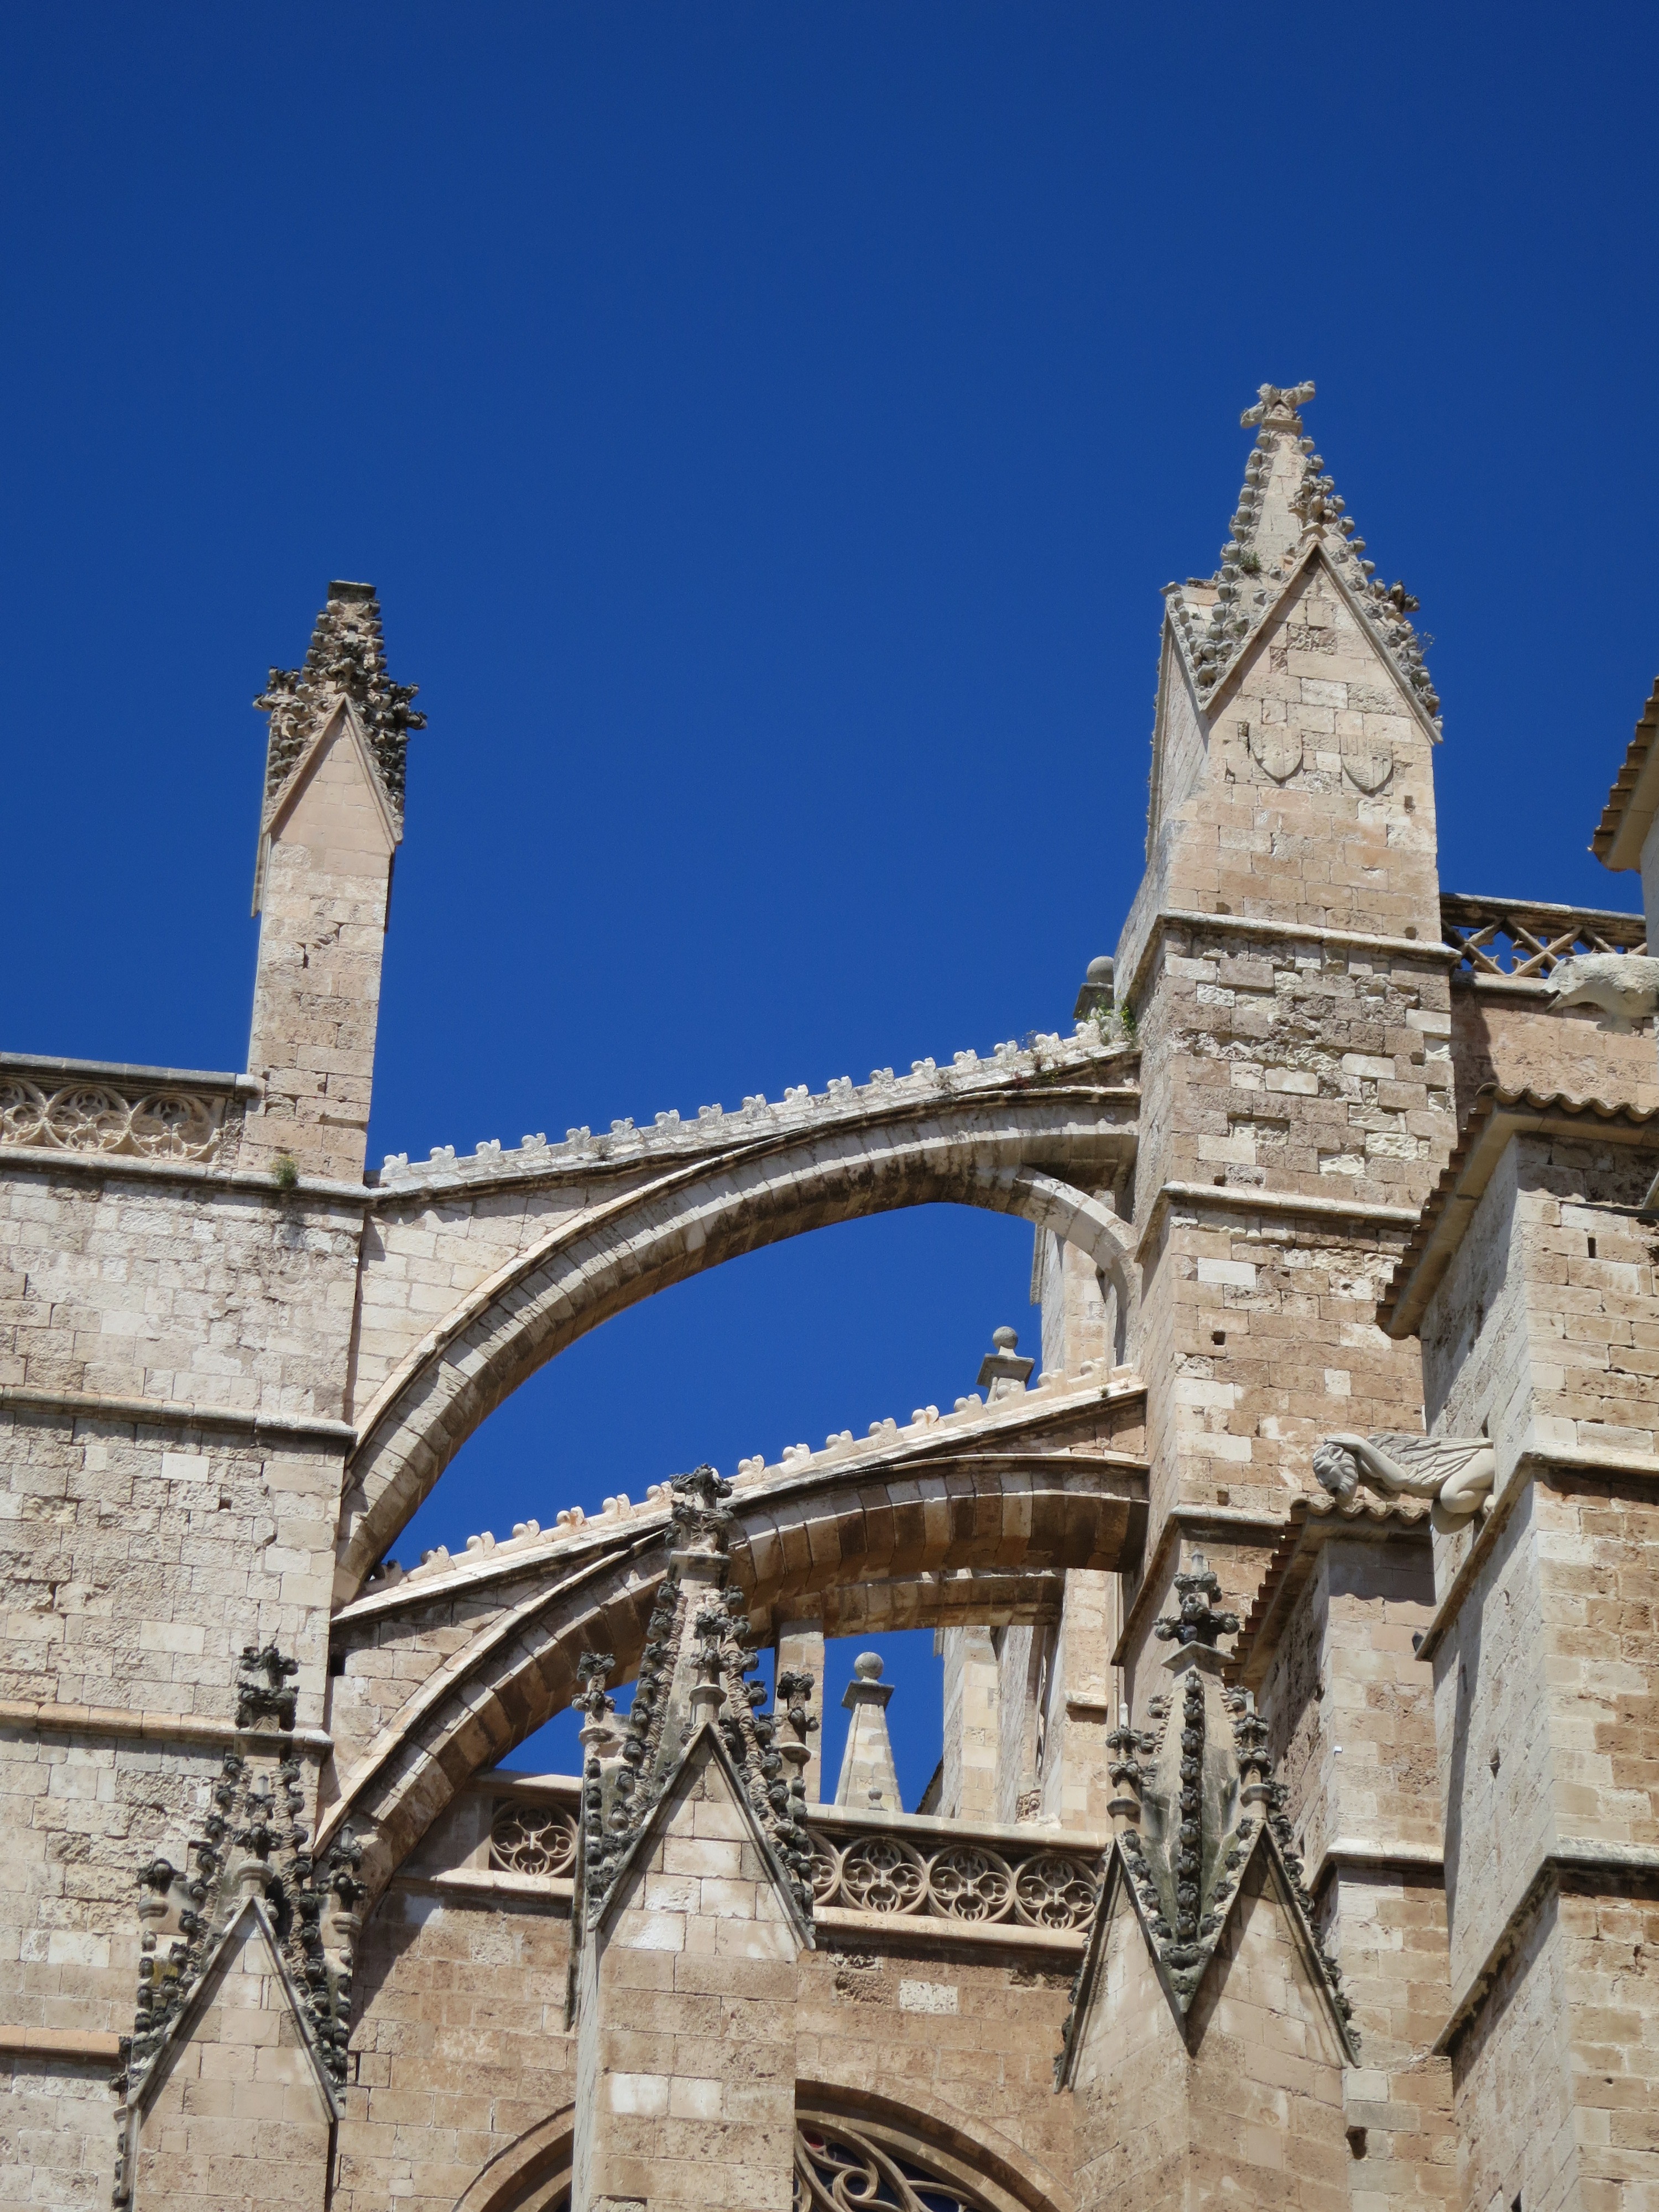
architecture, building, arch, tower, landmark, facade, church, cathedral, tourism, place of worship, bell tower, spire, monastery, mallorca, middle ages, ancient history, palm de mallorca